Uncas A. Whitaker

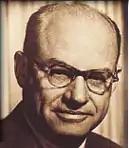
U. A. Whitaker

Uncas Aeneas Whitaker (March 22, 1900 – September 1975) was a prominent mechanical engineer, electrical engineer, lawyer, entrepreneur, and philanthropist. Raised in Missouri, he received a mechanical engineering degree at the Massachusetts Institute of Technology, an electrical engineering degree from Carnegie Institute of Technology and a law degree from the Cleveland Law School. At the age of 41, he founded Aircraft Marine Products (AMP), in Harrisburg, Pennsylvania, which would become the world's largest manufacturer of electrical devices and connectors. His company was instrumental in the development of miniature components and advanced computer technologies which have been incorporated into thousands of business operations and commercial products.